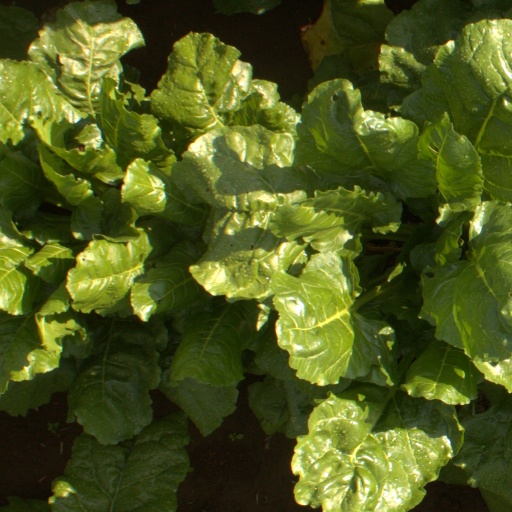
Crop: sugar beet